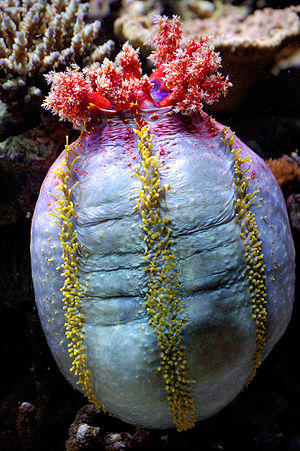
Søpølser / Levevis
Søæble Pseudocolochirus axiologus - fotograferet fra en anden vinkel.
Søpølser er en klasse inden for rækken pighuder. Klassen indeholder ca. 500 arter. Arterne har en cylindrisk krop og tentakler i forenden. De bliver 10-30 cm, dog nogle op til 1 m. Søpølser findes jorden rundt på havbunden. Mange søpølser anvendes til menneskeføde og de er rige på protein. De høstede produkter kaldes bl.a. trepang, bêche-de-mer eller balate.